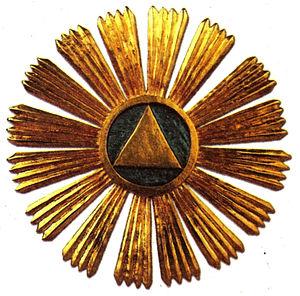
Sceau du Grand Chapitre général du GODF- Rite Français
Les Ordres de Sagesse est le nom contemporain donné aux hauts grades maçonniques du Rite français. Ils se nomment à l'origine Ordres supérieurs et sont publiés en 1801 dans un recueil intitulé : Le Régulateur des Chevaliers maçons ou les Quatre ordres supérieurs, suivant le régime du Grand Orient. Codifiés par la chambre des grades et le Grand Chapitre général de France entre 1783 et 1785 sous l'impulsion d'Alexandre Roëttiers de Montaleau, ils sont intégrés au Grand Orient de France le 17 février 1786. Les rituels des Ordres de Sagesse s'inscrivent dans la continuité du grade de « maître », prolongeant et approfondissant un parcours symbolique et initiatique débuté en « loge bleue ». À l'origine, ils se déclinent en quatre ordres initiatiques et philosophiques et un cinquième ordre administratif et conservatoire.